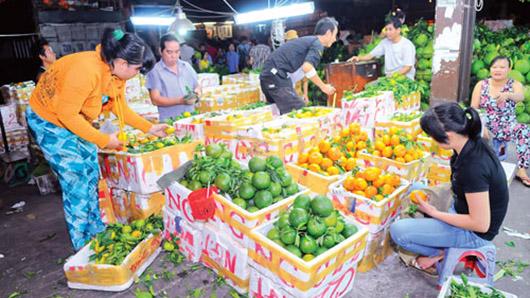
người phụ nữ mặc áo đen đang cầm một trái cam trên tay